Coos Bay Wagon Road

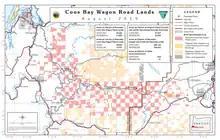
Coos Bay Wagon Road Lands, August 2019

The Coos Bay Wagon Road or Coos Bay Military Wagon Road was a pioneer road in the U.S. state of Oregon that connected Douglas County to Coos Bay starting in 1872. Travelers on the road could start in either Tenmile or Lookingglass near Roseburg. The route passed through Reston, Sitkum, Dora, McKinley, and Fairview, ending in Sumner south of Coos Bay. Eventually the road was continued to Eastside, now a neighborhood of Coos Bay. The road follows the East Fork Coquille River from near the Coos/Douglas county line to Dora.